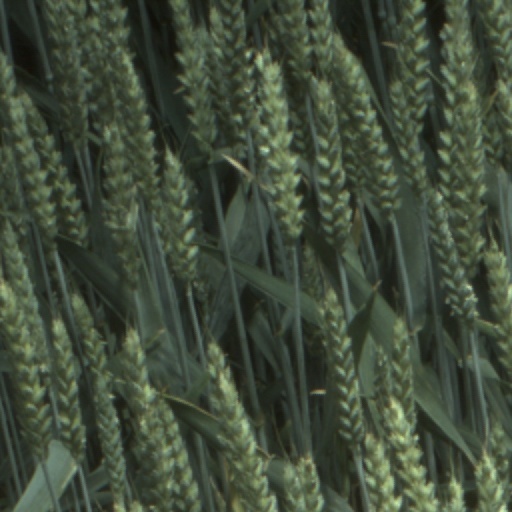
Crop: wheat